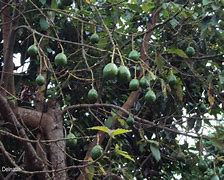
Label: Avocado